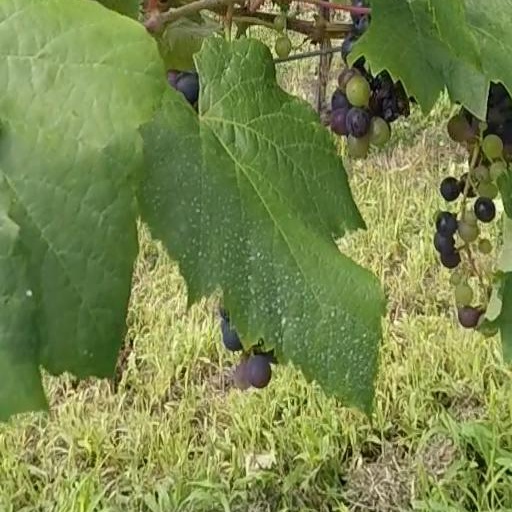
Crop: grape